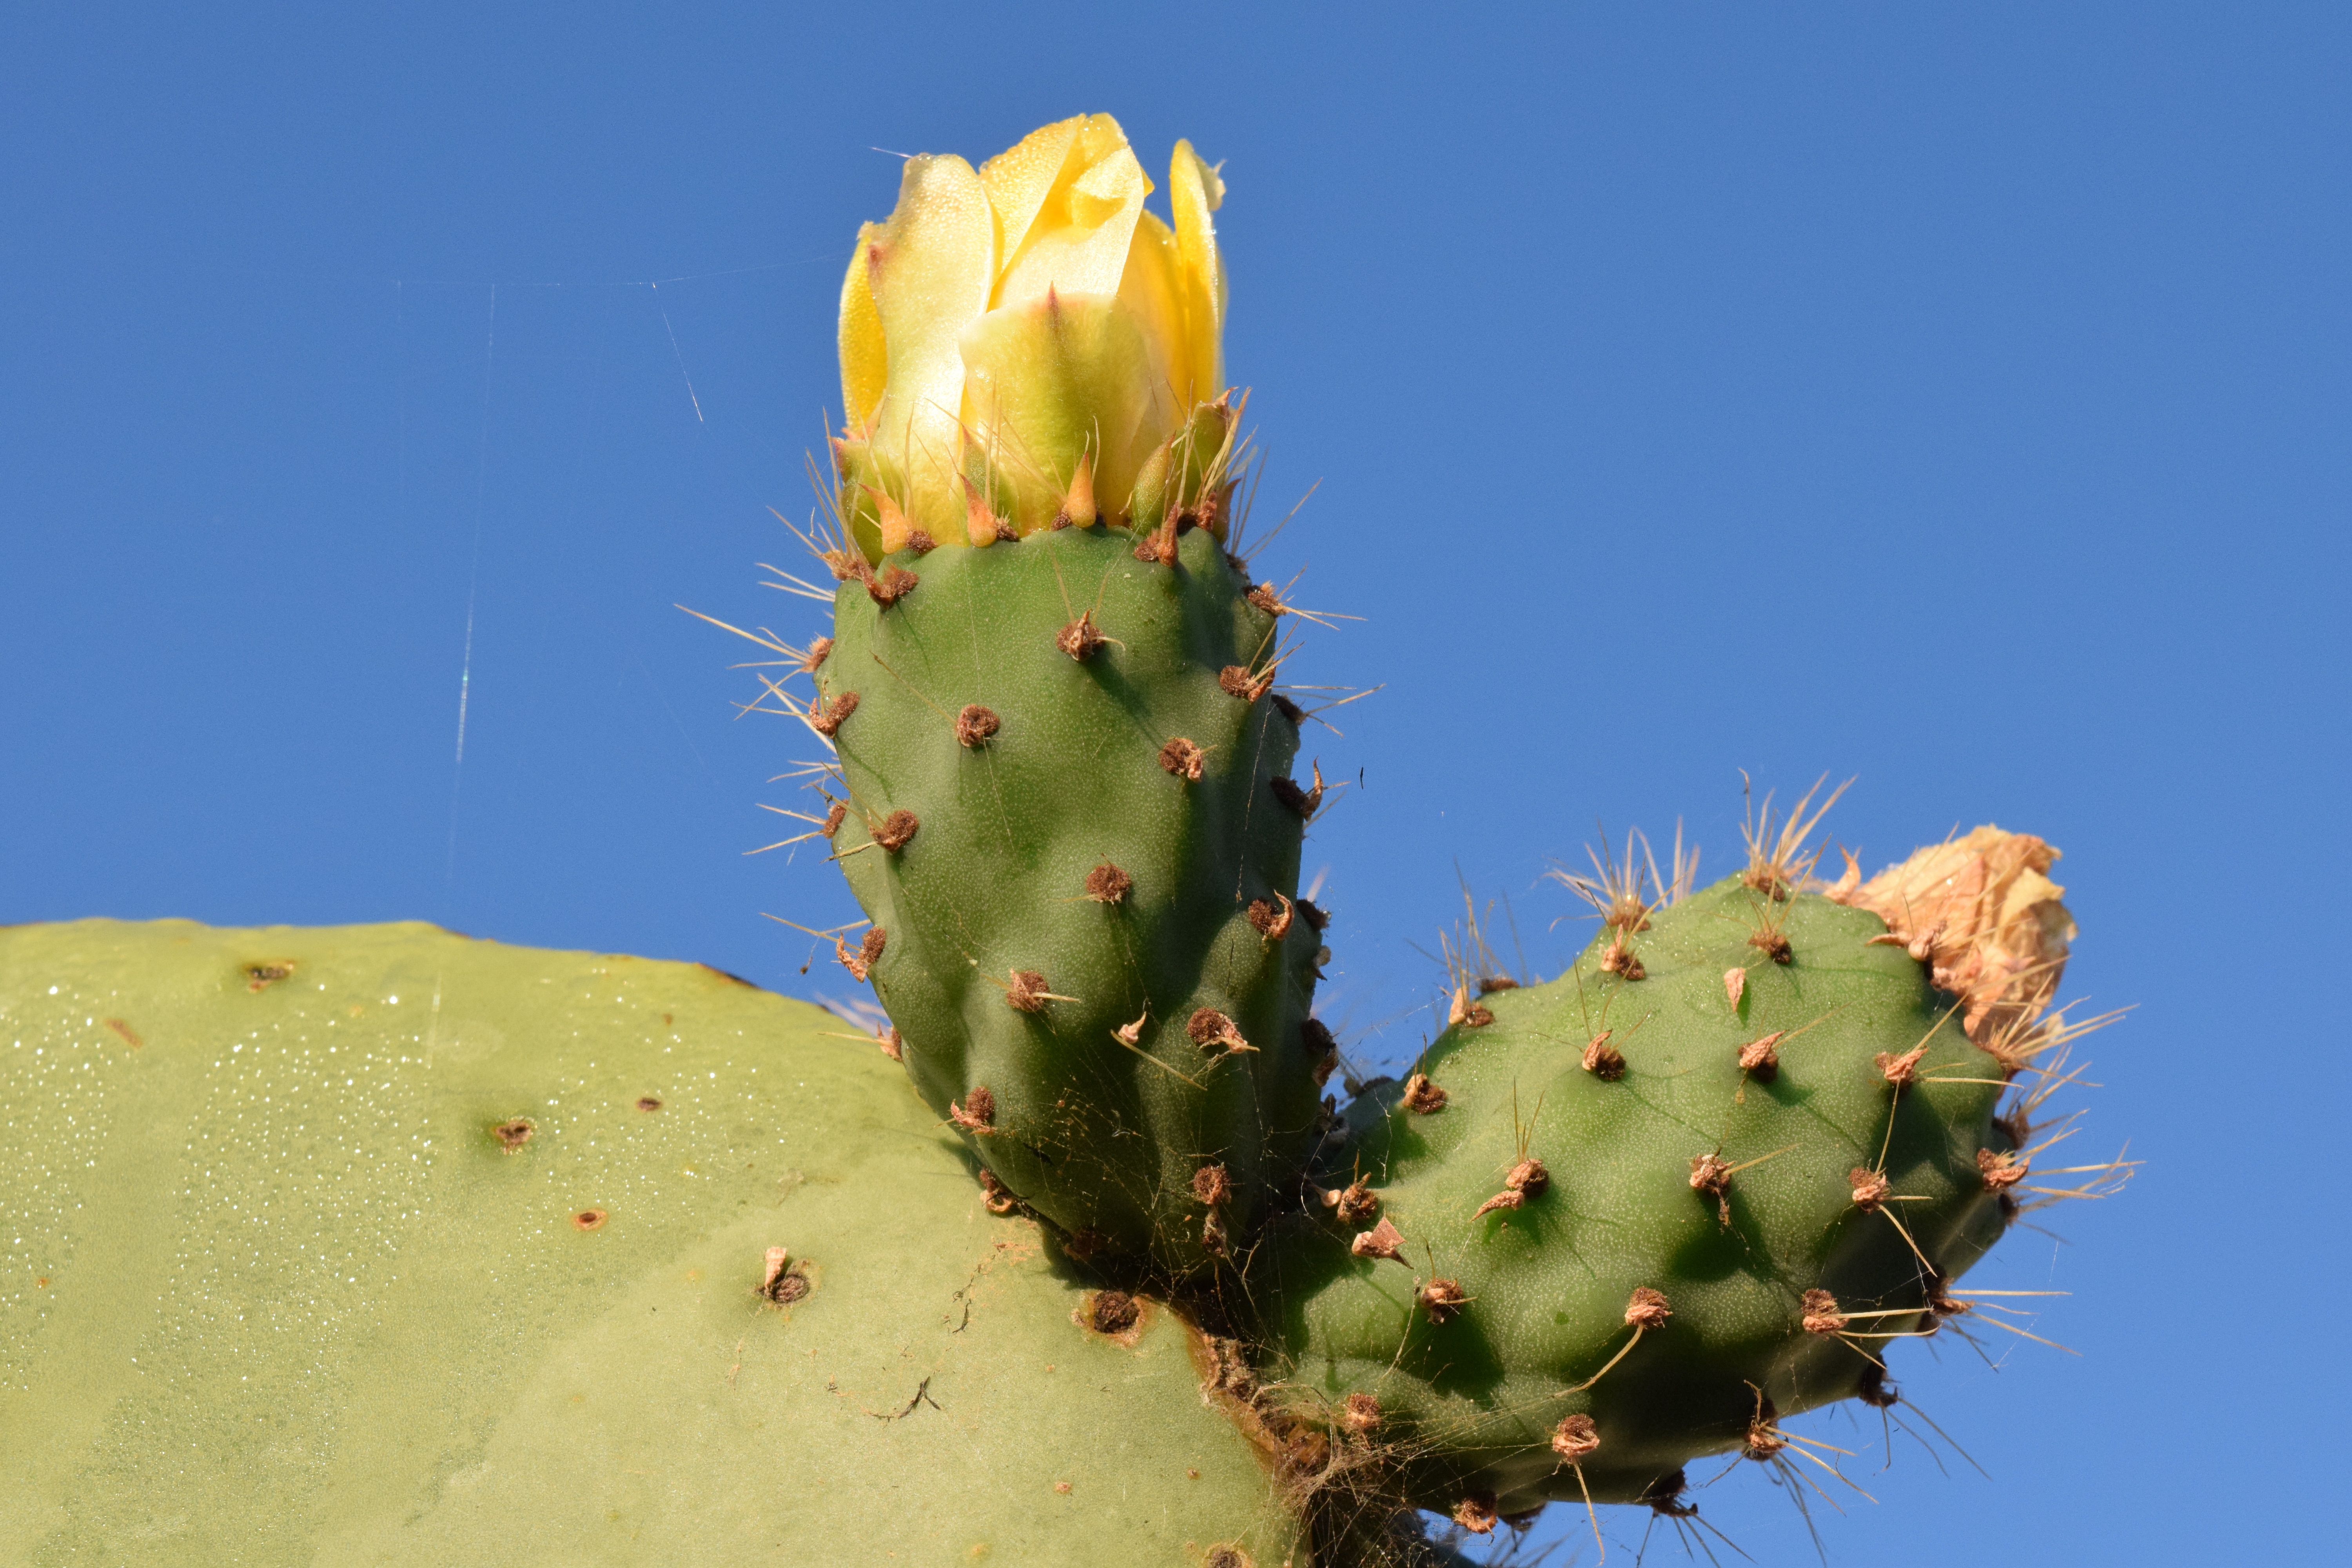
blossom, prickly, cactus, plant, flower, bloom, summer, food, mediterranean, produce, botany, yellow, flora, fauna, cactaceae, caryophyllales, spur, macro photography, flowering plant, prickly pear, cactus greenhouse, cactus blossom, plant stem, land plant, thorns spines and prickles, hedgehog cactus, nopal, barbary fig, eastern prickly pear